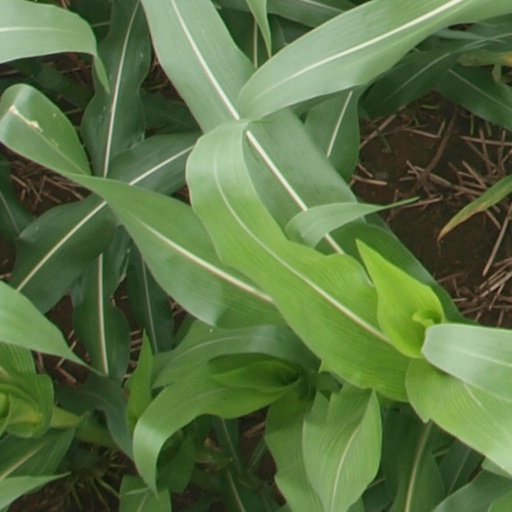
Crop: maize; corn